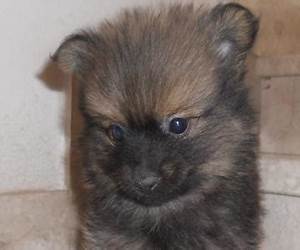
Label: cane